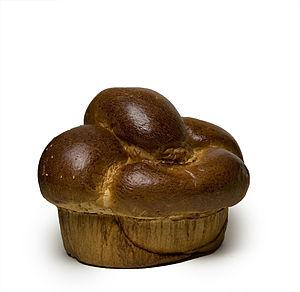
La 'hallah, également connue dans les langues germaniques comme bar'hes, barkis ou bergis, est un pain traditionnel juif, de consistance riche, proche de la brioche, habituellement, mais pas obligatoirement, tressé. Tirant son nom de la dîme prélevée sur la pâte pour en faire don aux prêtres, la ’hallah est consommée en l’honneur du chabbat et lors des fêtes juives, à l'exception de Pessa'h au vu des restrictions en ce jour sur le pain levé.